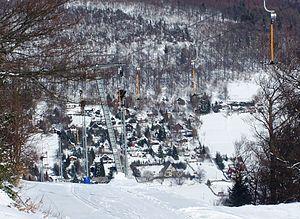
Mikulov est une commune du district de Teplice, dans la région d'Ústí nad Labem, en Tchéquie. Sa population s'élevait à 242 habitants en 2018.